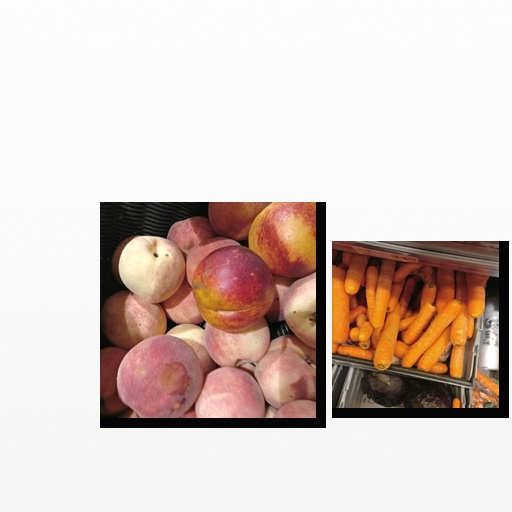
Food items: carrot, peach